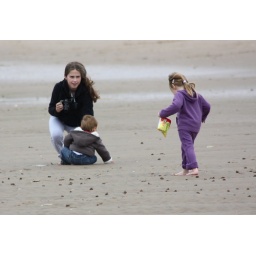
A day on the Freshfields near Liverpool with our inlaws, their dog Jas and our spaniel (Maggie) and pug (Parker).